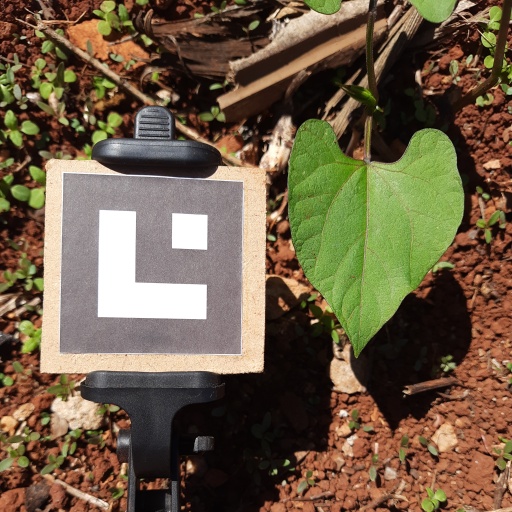
Observations: flat surface, no eating holes, with soild dust, under sunlight